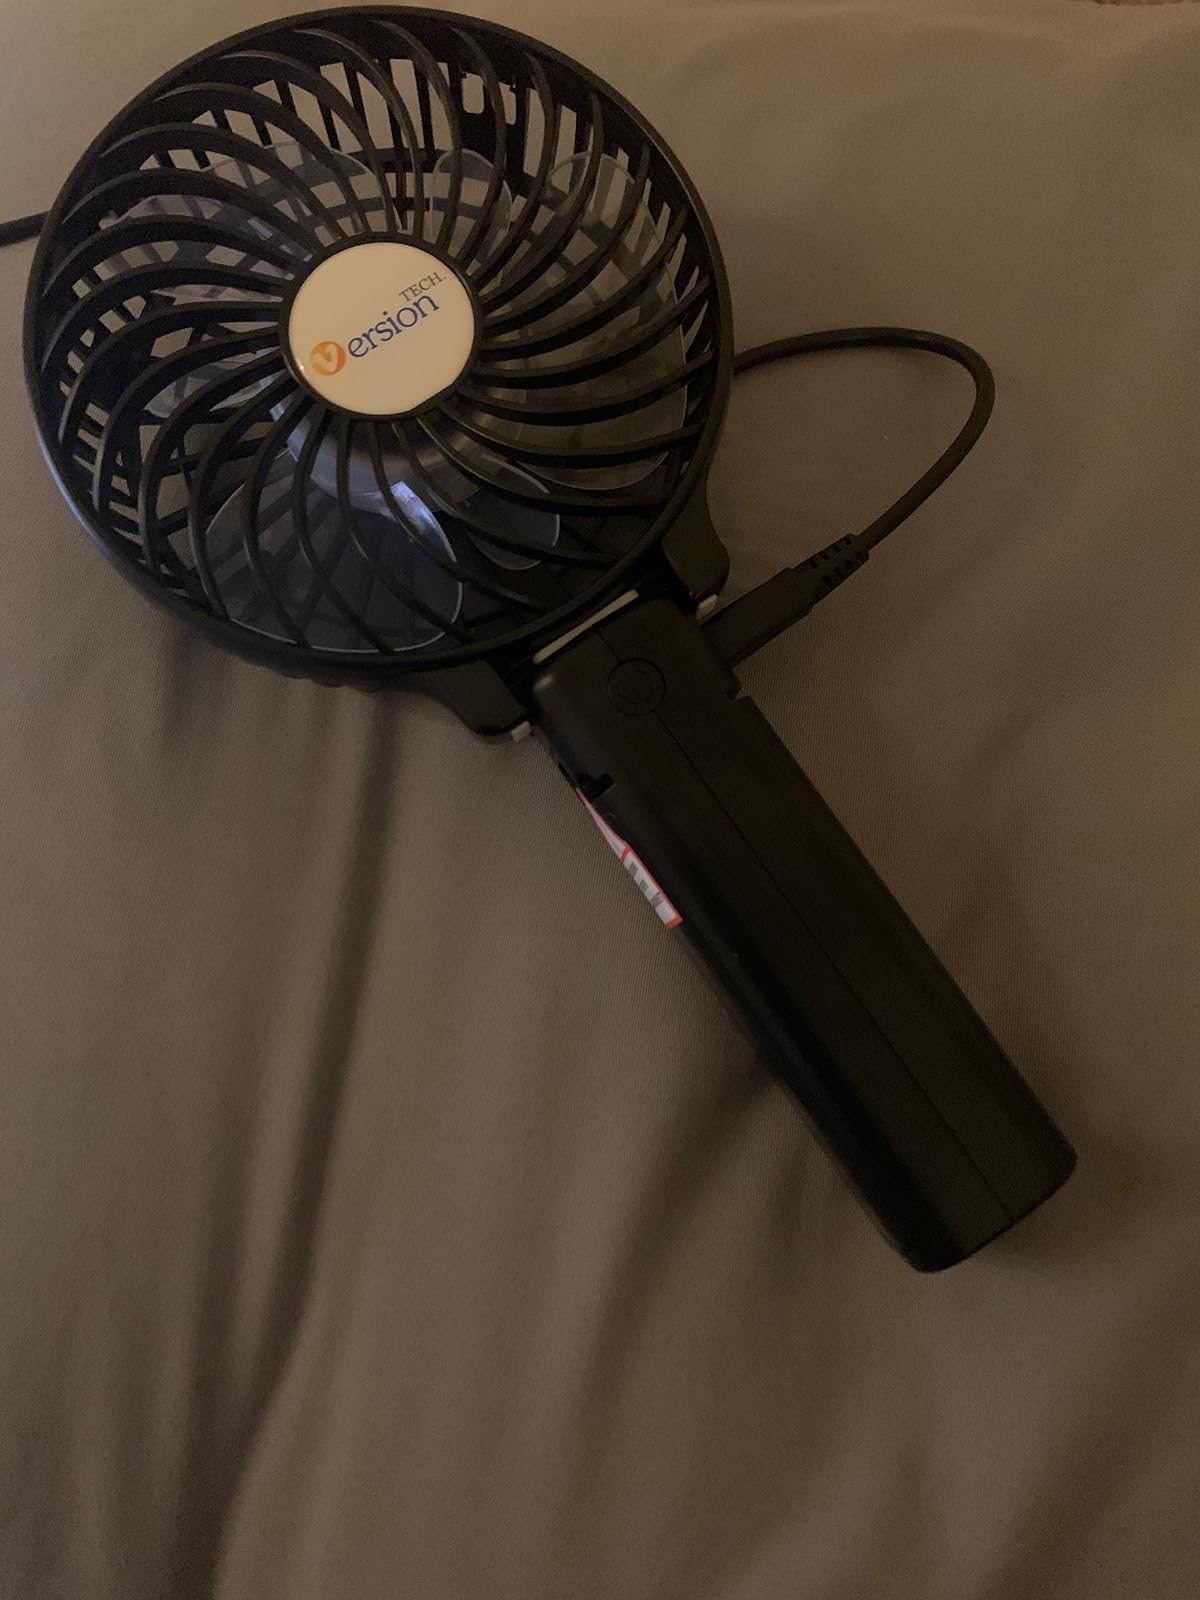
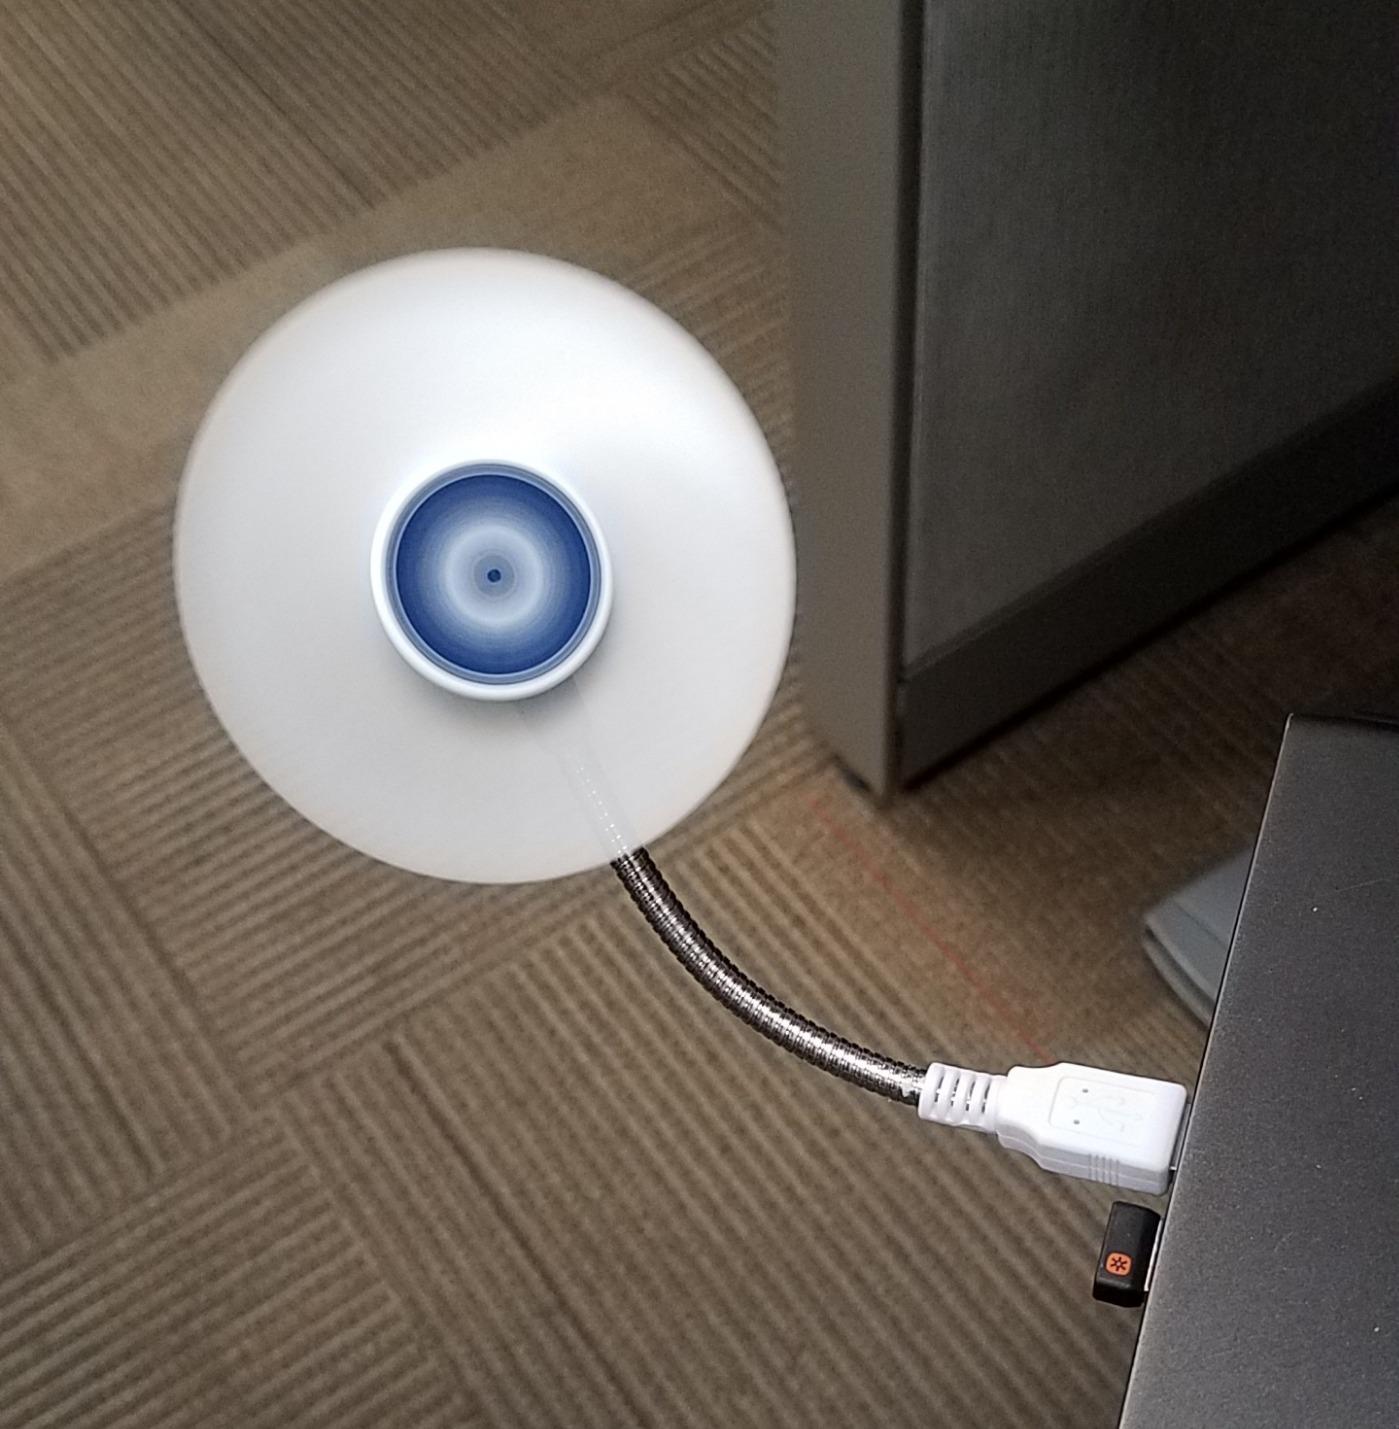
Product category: fan
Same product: no